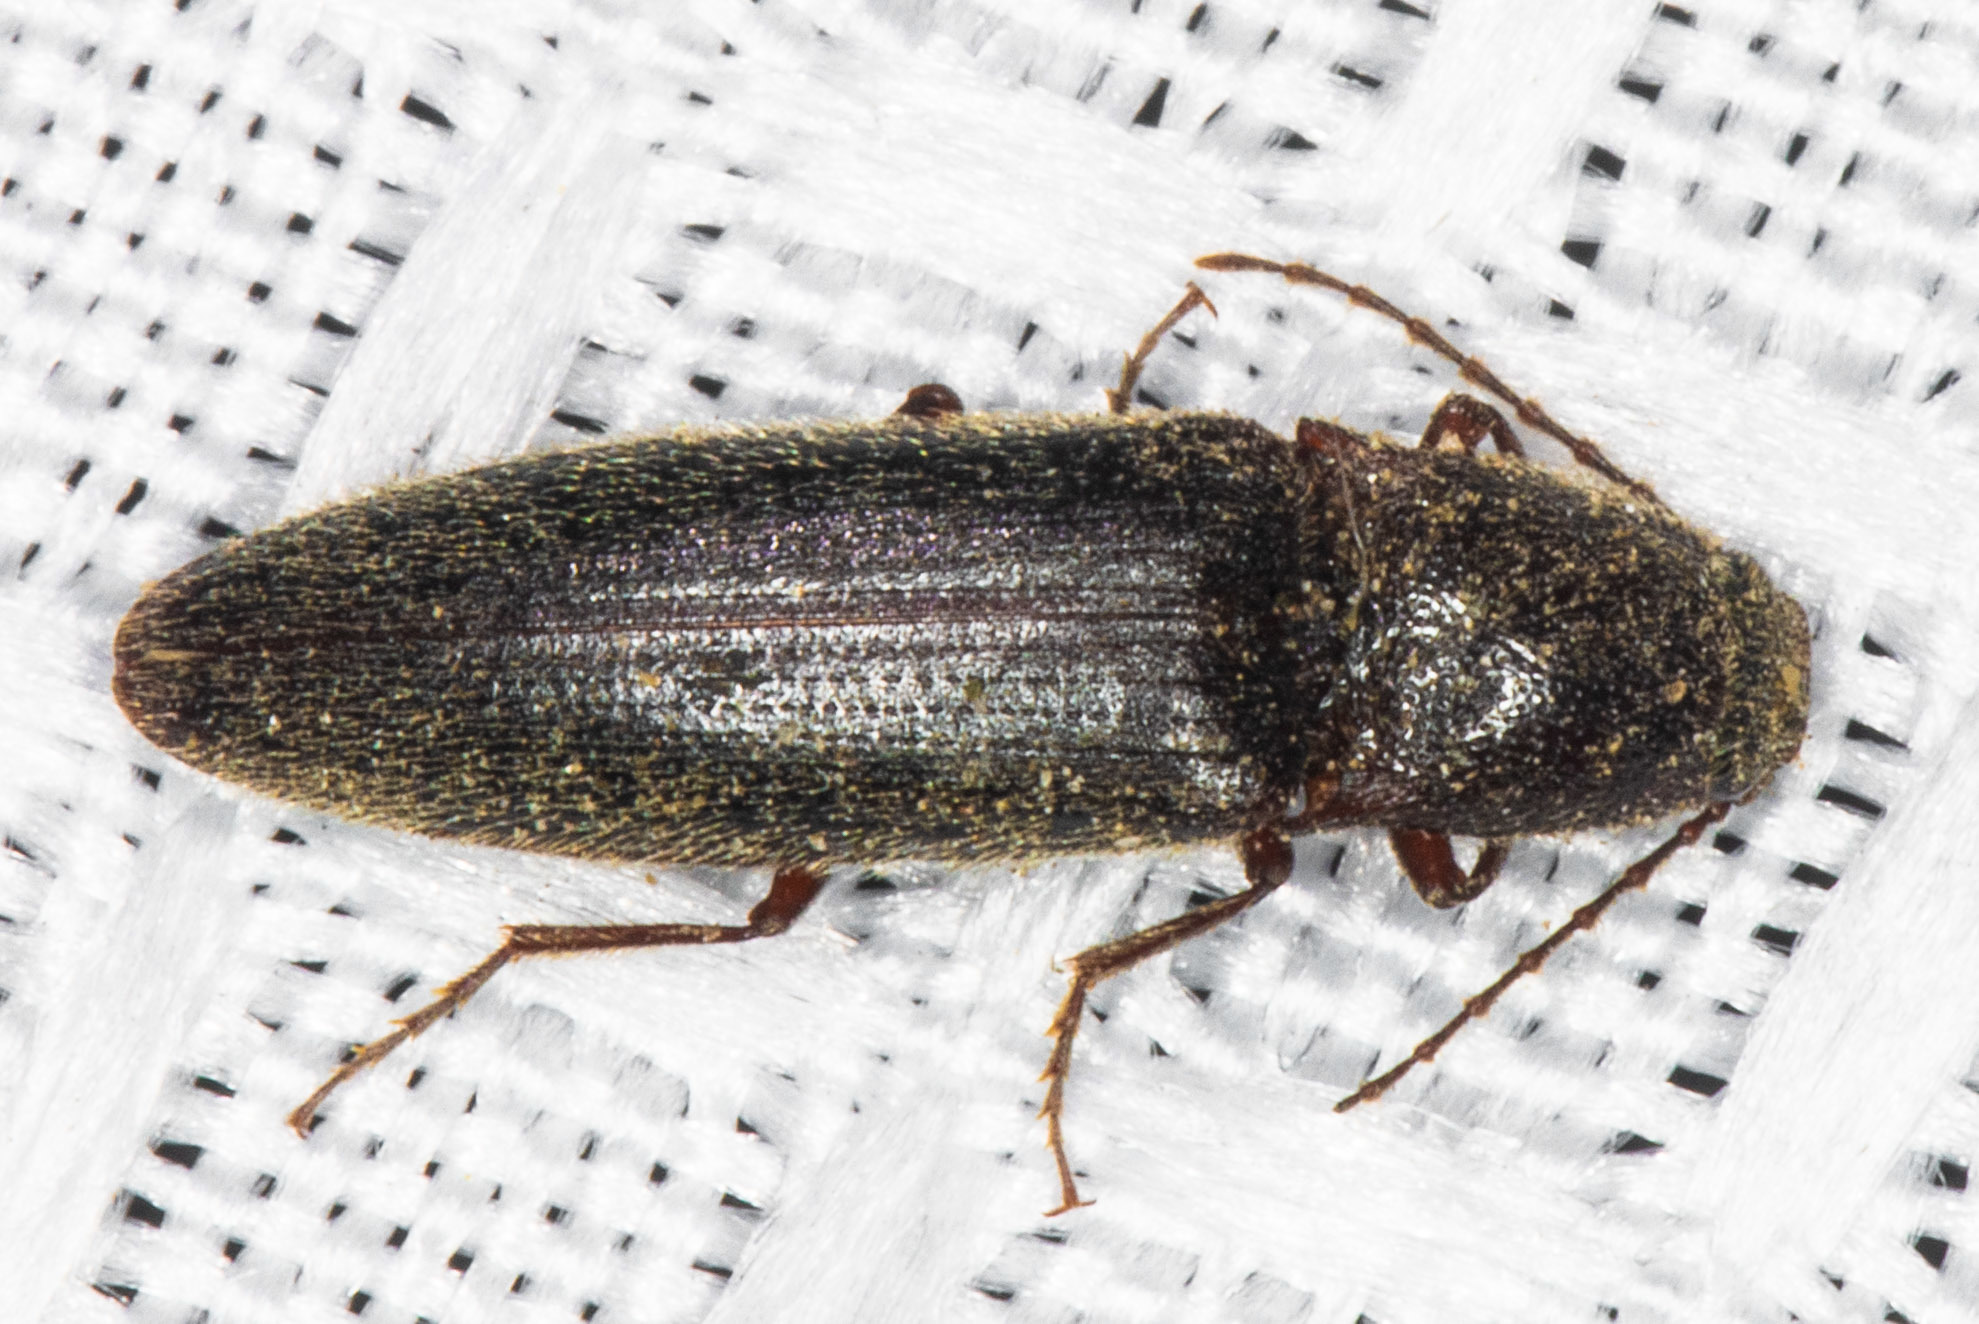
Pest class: clickbeetles_wireworms